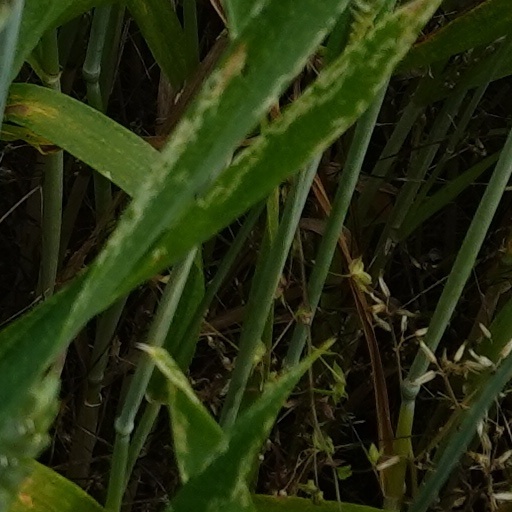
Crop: wheat